Sabu (wrestler)

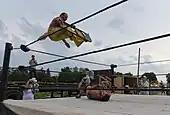
Sabu performing his "Arabian Facebuster" on Michael Elgin in August 2011

On January 14, 2012, Sabu returned to the former ECW Arena, when he defeated Justin Credible at an Evolve event in the venue's final professional wrestling event. In 2013, Sabu completed a UK tour, wrestling for a number of the UK's top promotions. Sabu entered the Extreme Rising World Championship tournament but was eliminated in the first round by Devon Storm.